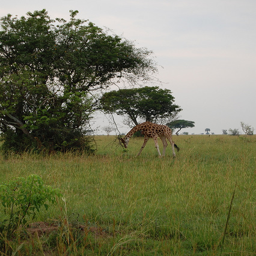
A giraffe is walking through the grass .
a small giraffe in some green grass and some trees
Young giraffe looking low at the grass in the distance
A small giraffe with its head down, standing next to a tree.
A giraffe eating food by itself in the wild.